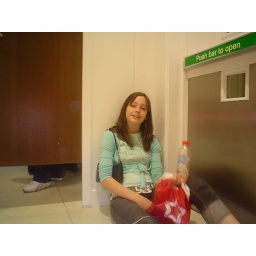
sat on the floor in h&amp;amp;m changing room. only one person allowed in the changing room *rolls eyes*